List of UK Rock & Metal Albums Chart number ones of 2009

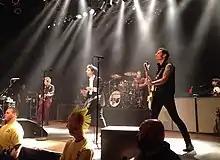
Green Day's eighth studio album "21st Century Breakdown" was the longest-running number-one album of 2009, spending eleven weeks atop the chart.

The UK Rock & Metal Albums Chart is a record chart which ranks the best-selling rock and heavy metal albums in the United Kingdom. Compiled and published by the Official Charts Company, the data is based on each album's weekly physical sales, digital downloads and streams. In 2009, there were 23 albums that topped the 52 published charts. The first number-one album of the year was "Chinese Democracy" by Guns N' Roses, which reached the top of the chart for the week ending 6 December 2008 and remained at number one for six consecutive weeks. The final number-one album of the year was the Foo Fighters compilation album "Greatest Hits", which first topped the chart for two weeks beginning in the week ending 14 November and returned for a four-week run at the end of the year.